Badland (video game)

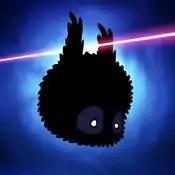
App Store icon

Badland (stylized BADLAND) is a video game developed and published by Frogmind (now HypeHype). It was first released on iOS and Android in 2013. It was released on Windows Phone 8 in June 2014. There is also a "Game of the Year Edition" that was released in May 2015 for PlayStation 3, PlayStation 4, PlayStation Vita, Xbox One, Wii U and Steam for Linux, Microsoft Windows and OS X, and in August 2021 for Nintendo Switch by Untold Tales.